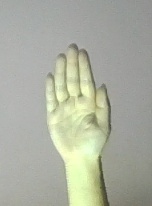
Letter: seen